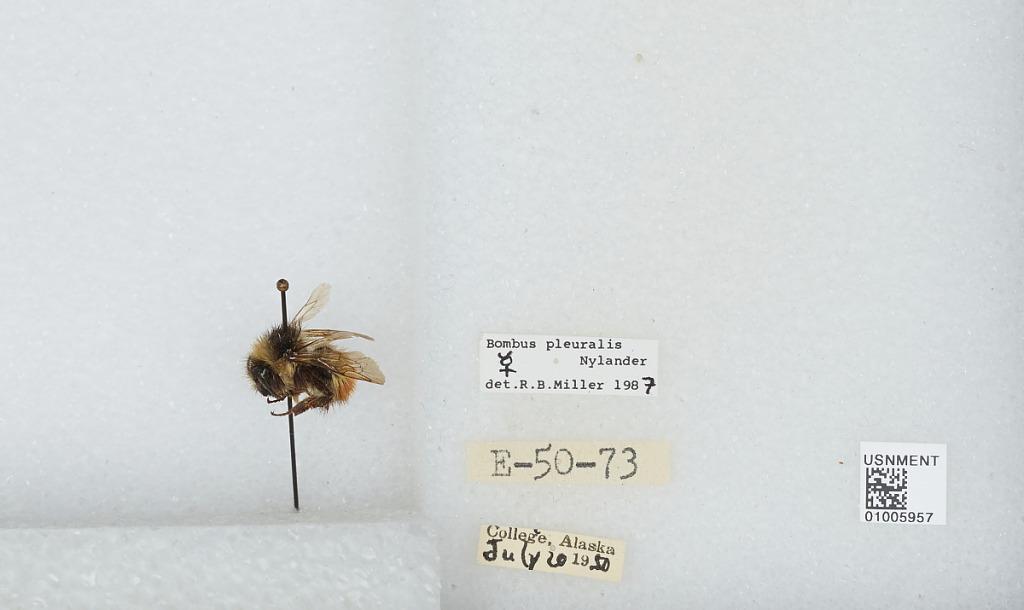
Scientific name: Bombus (Pyrobombus) flavifrons Cresson
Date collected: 1950-7-20
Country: United States
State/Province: Alaska
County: Fairbanks North Star
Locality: College
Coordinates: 64.8589, -147.836
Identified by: Miller, R. B.